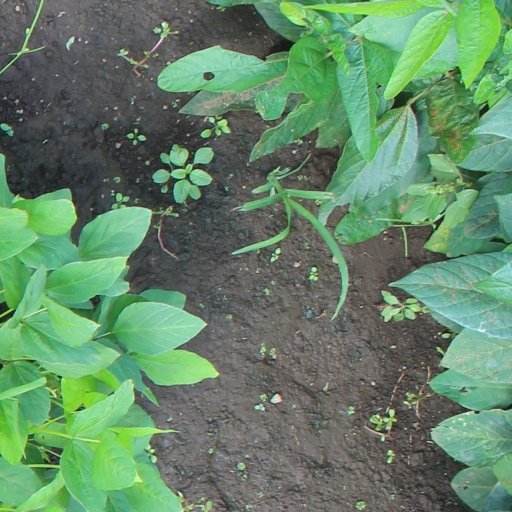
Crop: soybean